Gavotte

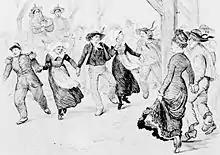
A gavotte in Brittany, France, 1878

The gavotte (also gavot, gavote, or gavotta) is a French dance, taking its name from a folk dance of the Gavot, the people of the Pays de Gap region of Dauphiné in the southeast of France, where the dance originated, according to one source. According to another reference, the word "gavotte" is a generic term for a variety of French folk dances, and most likely originated in Lower Brittany in the west, or possibly Provence in the southeast or the French Basque Country in the southwest of France. It is notated in or time and is usually of moderate tempo, though the folk dances also use meters such as and .